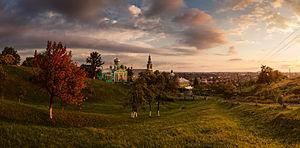
Le monastère Saint-Nicolas de Moukatcheve (Transcarpathie, Ukraine) Magyar: A munkácsi Szent Miklós kolostor (Kárpátalja, Ukrajna) Italiano: Monastero di San Nicola a Mukačeve, Ucraina 한국어: 우크라이나 카르파티아 횡단 지역 무카체보의 성 니콜라스 수도원.